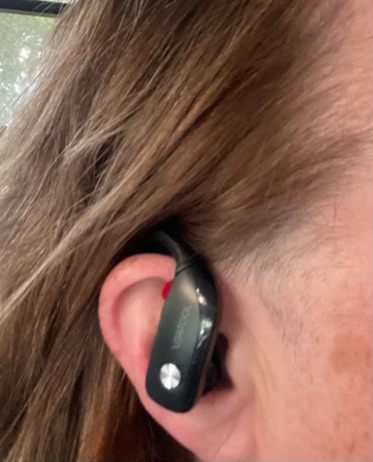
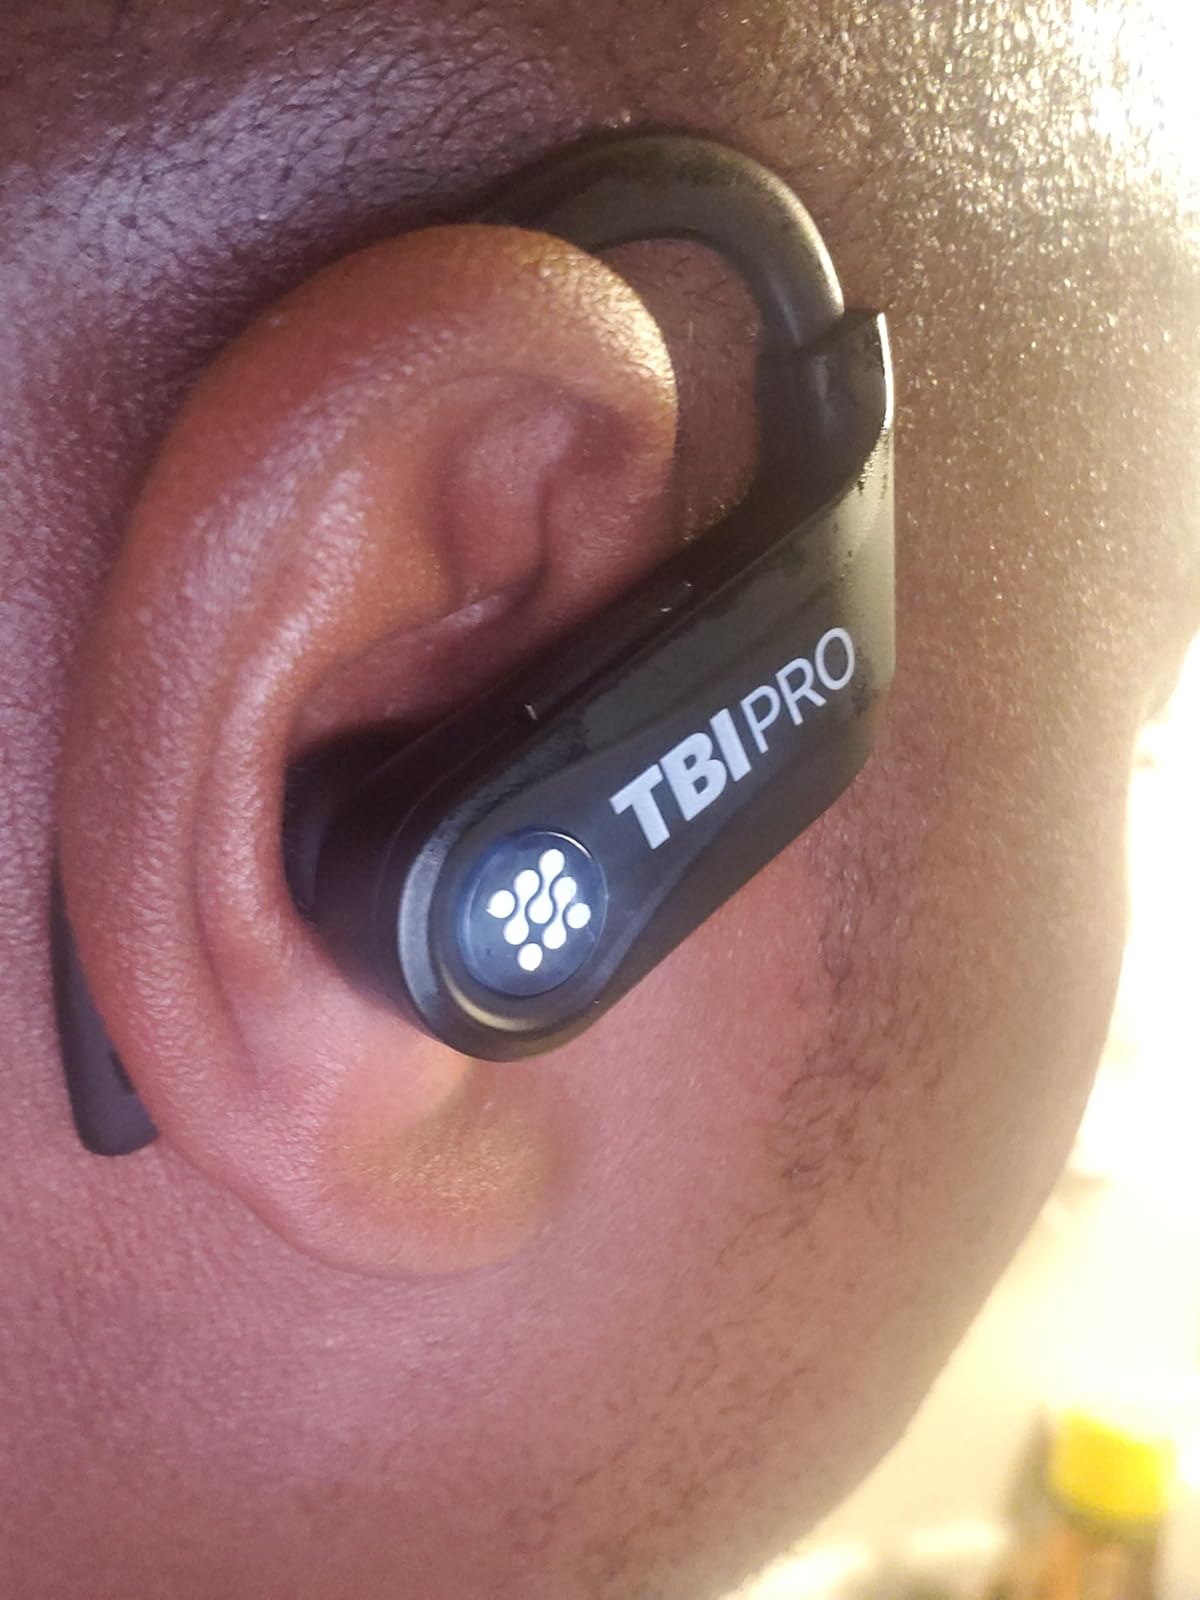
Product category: earbuds
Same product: no